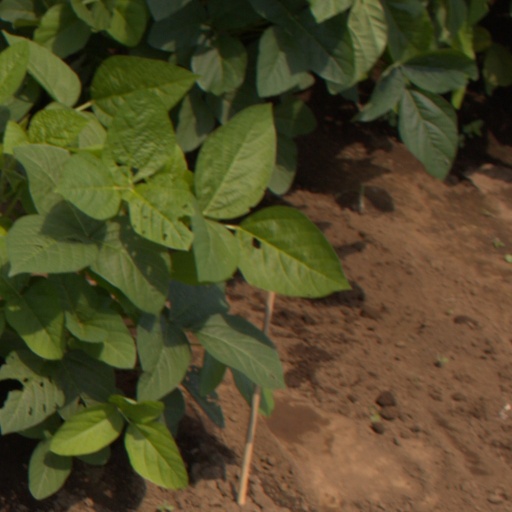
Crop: soybean